Eóin Mac Suibhne

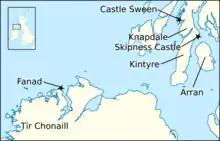
Locations relating to Eóin's life and times.

Eóin was a member of Clann Suibhne, a family descended from the eponymous Suibhne mac Duinn Shléibhe. Eóin's father was Suibhne, son of Maol Mhuire an Sparáin. The latter was a son of Murchadh Mac Suibhne, grandson of Suibhne mac Duinn Shléibhe.